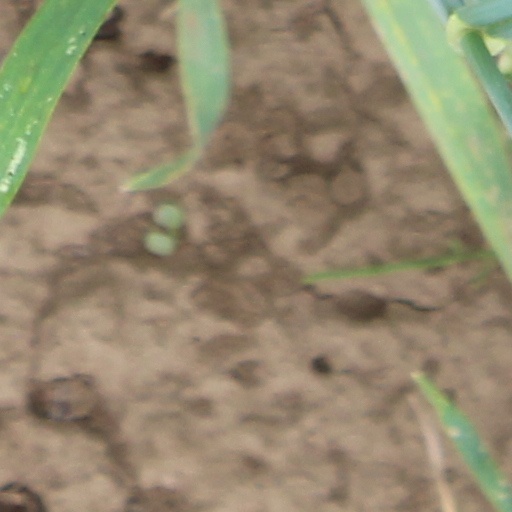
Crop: wheat